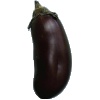
Label: Eggplant 1